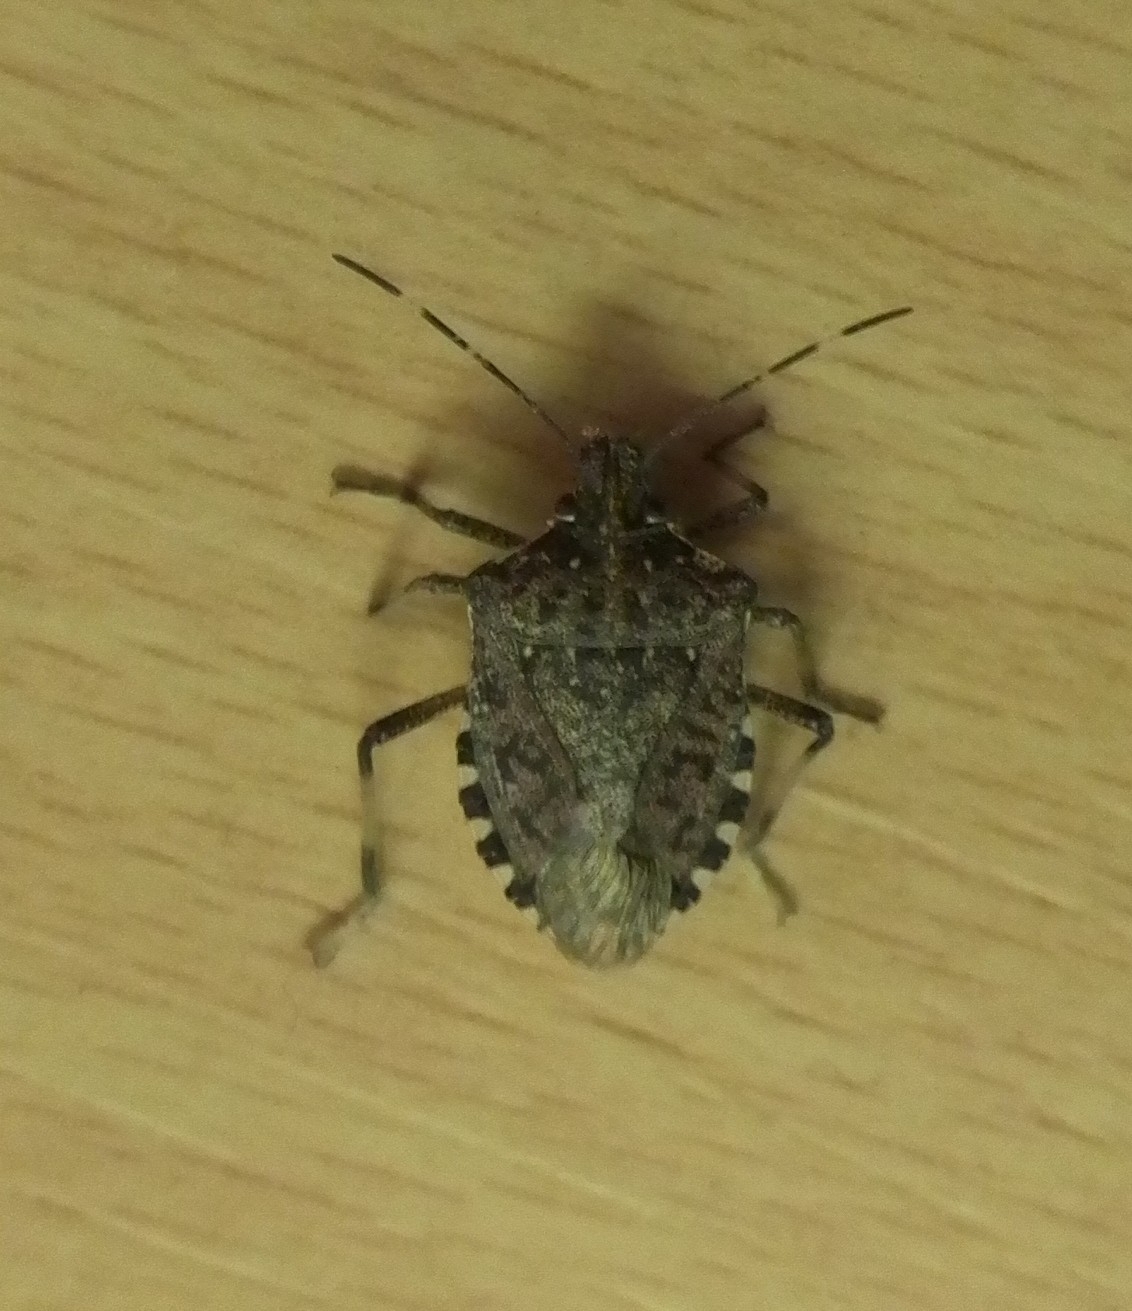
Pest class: stink_bug